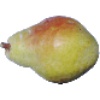
Label: Pear Williams 1